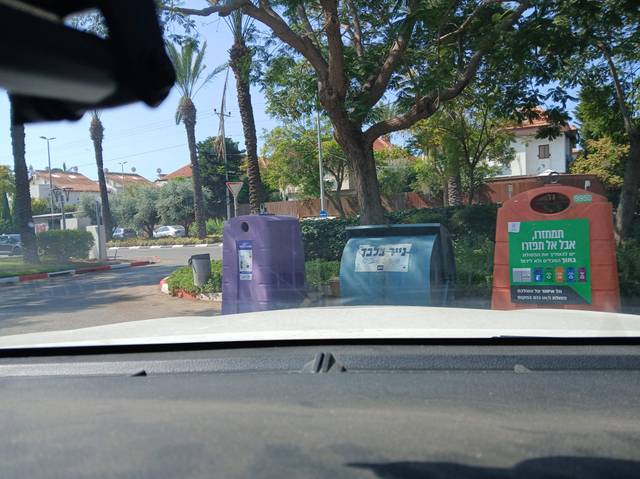
Region: Israel
Coordinates: 32.187, 34.863